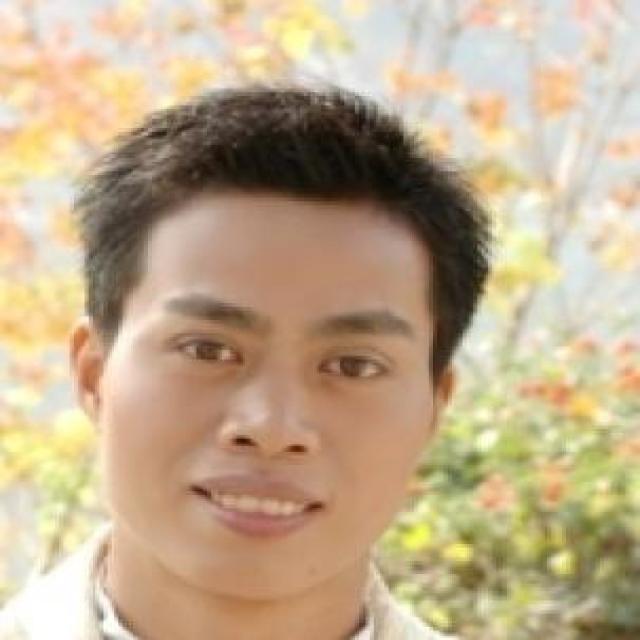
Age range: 21-44